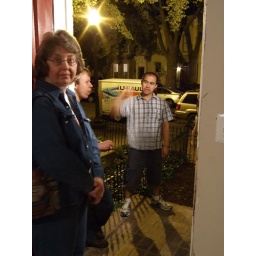
Melody's mother in the door to Melody's new house